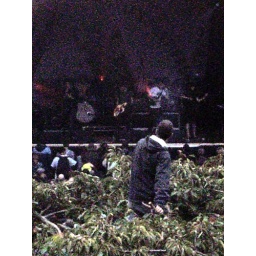
man in the tree at green man watching los campasinos or whatever they're called...